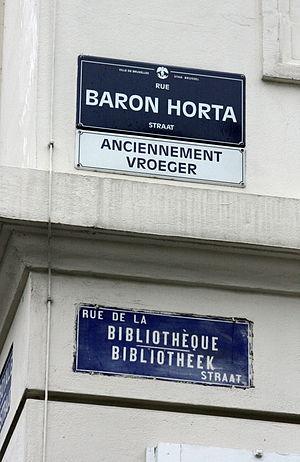
Rue Baron Horta, Bruxelles (Belgique). Plaque rappelant l'ancien nom de la rue
La rue Baron Horta est une courte artère de Bruxelles-ville qui va de la rue Ravenstein à la rue Royale.